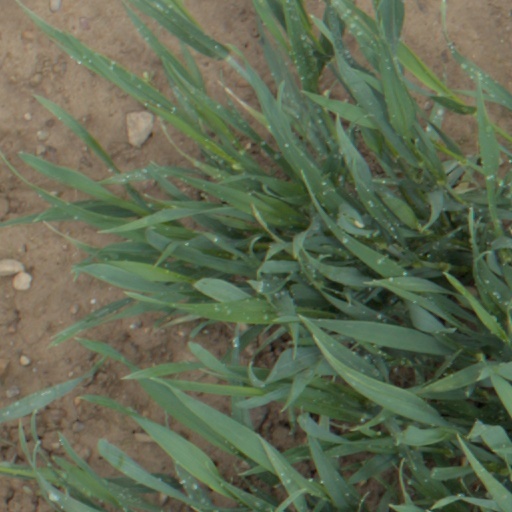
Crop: wheat